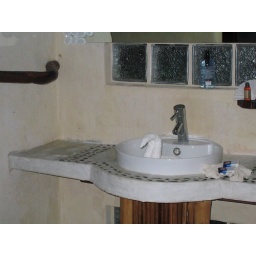
Towel origami in the bathroom sink